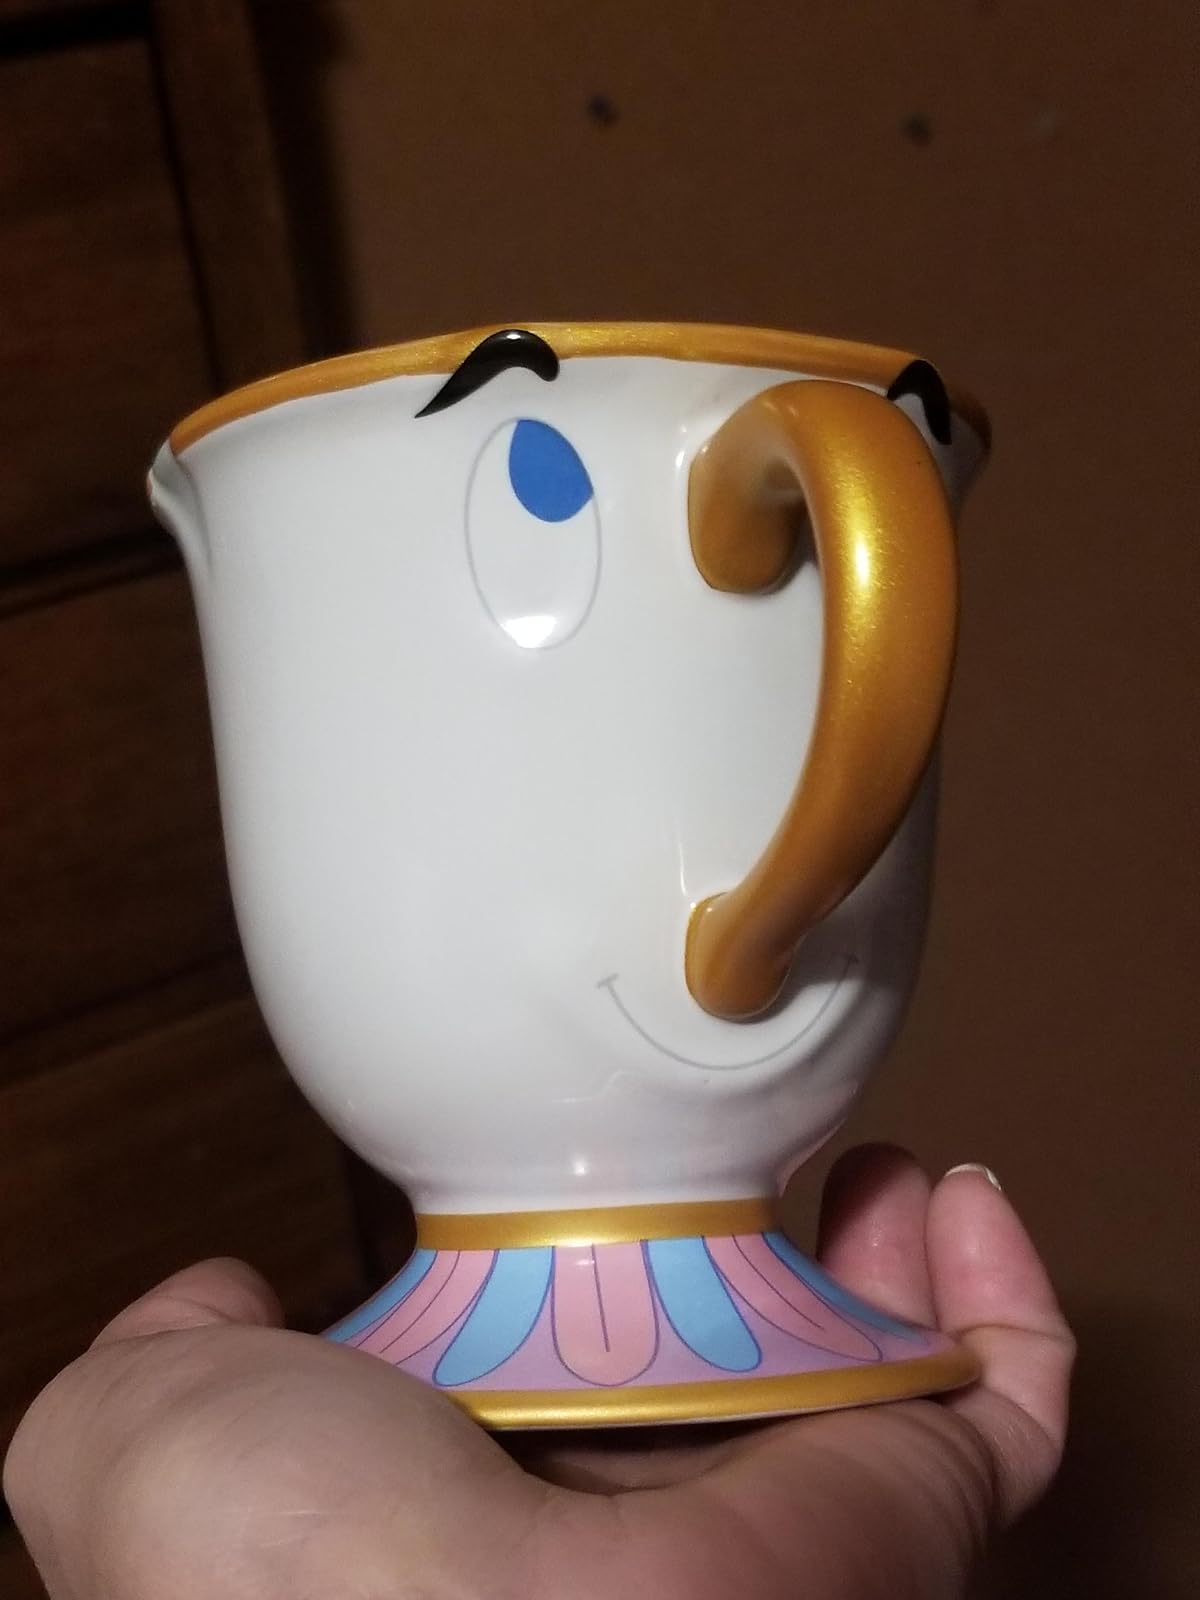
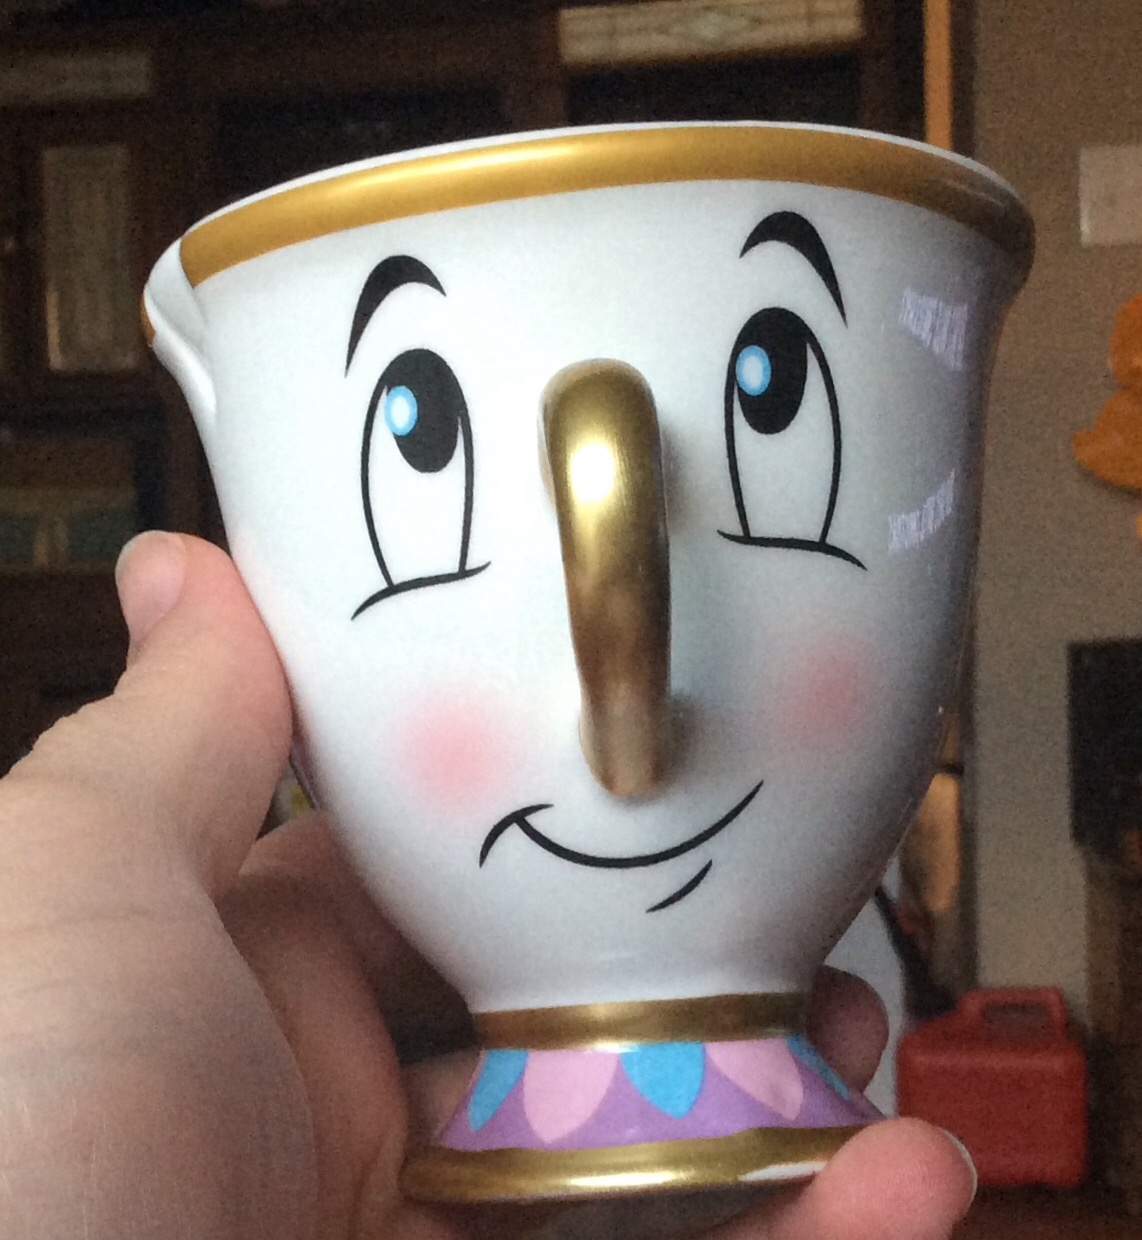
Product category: items_mug
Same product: no